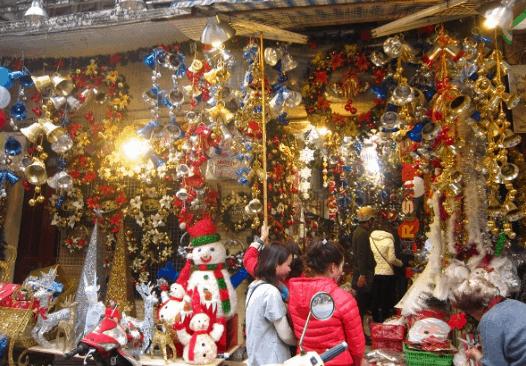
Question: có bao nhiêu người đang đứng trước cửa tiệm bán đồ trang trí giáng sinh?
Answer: bốn người